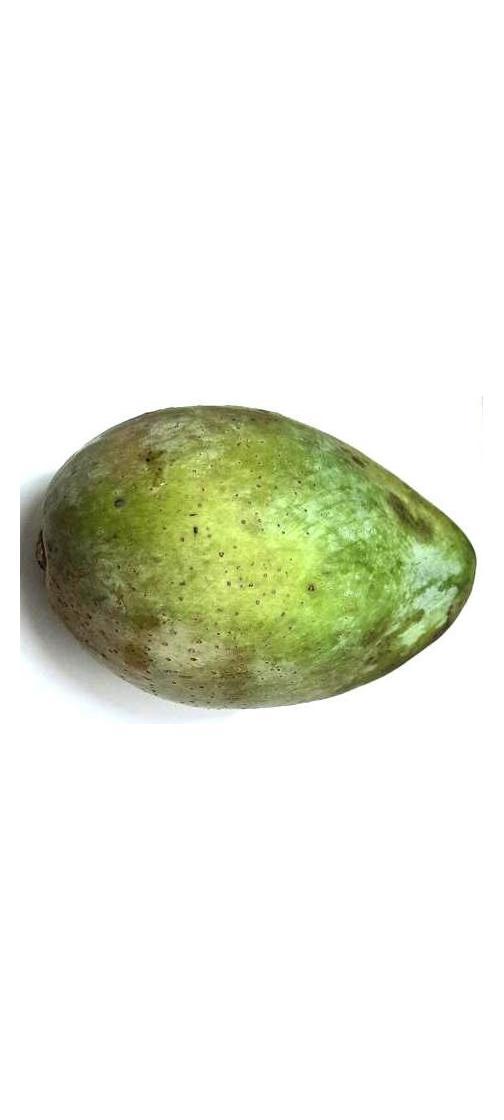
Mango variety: Fazli Classic